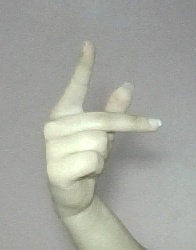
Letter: dha